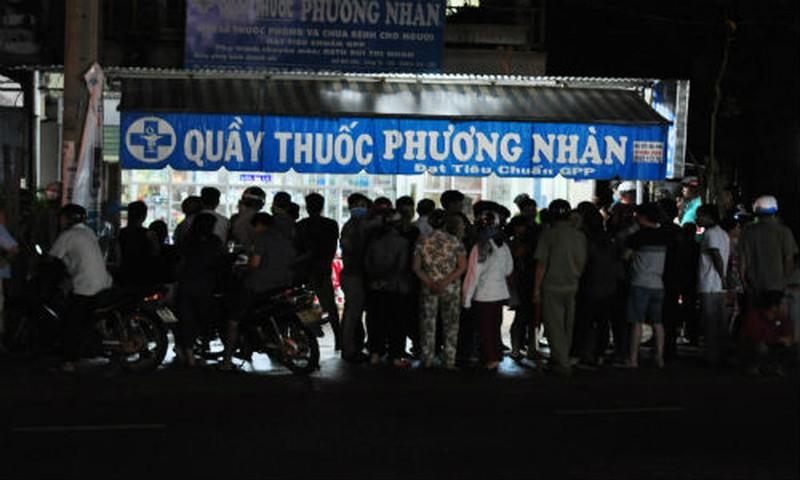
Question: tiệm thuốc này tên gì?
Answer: tiệm thuốc phương nhàn